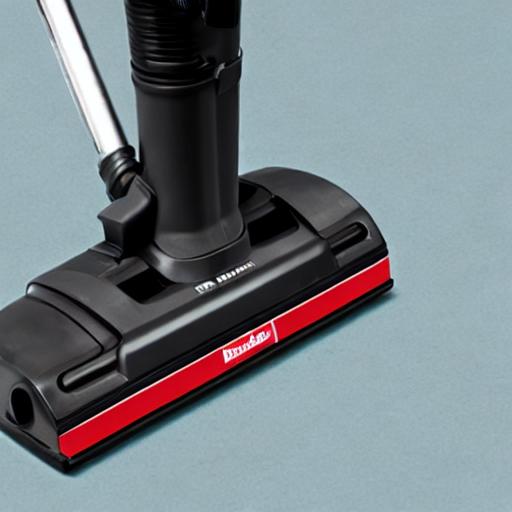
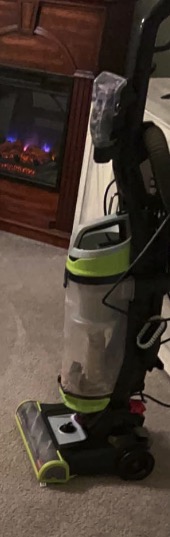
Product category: items_vacuum
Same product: no